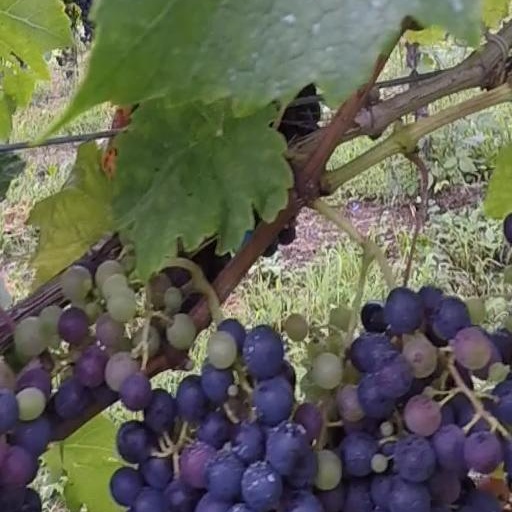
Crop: grape